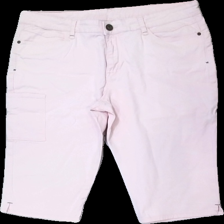
View: front
Type: Shorts
Category: Ladies
Brand: Park Lane
Colors: Pink, Brown, Blue
Material: 100% bomull
Pattern: Logo print
Cut: Tight
Size: 42
Season: All
Stains: Minor
Damage: smuts fläckar
Damage location: top center
Damage 2: smuts fläckar
Damage 2 location: middle right
Price range: <50
Recommended usage: Export
Description: rosa shorts med bruna knappar